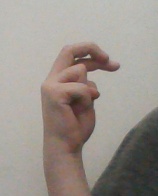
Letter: zay